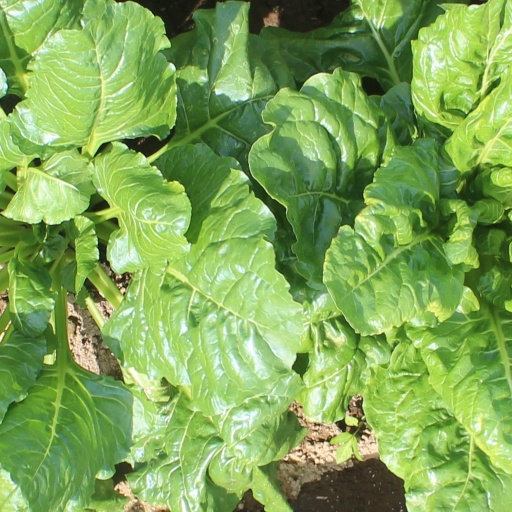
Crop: sugar beet